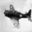
Label: airplane